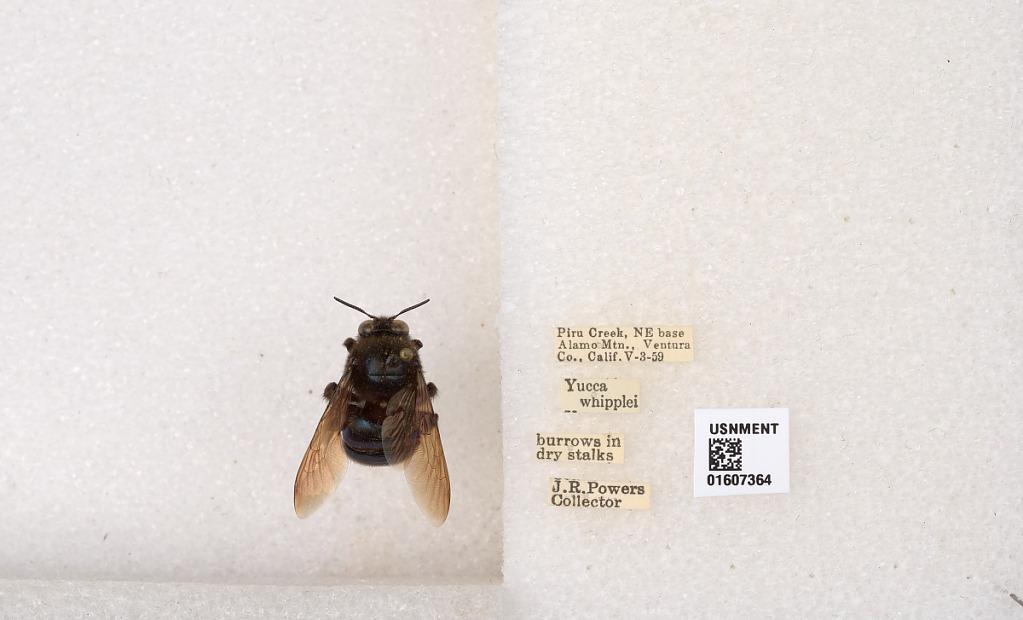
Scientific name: Xylocopa (Xylocopoides) californica diamesa Hurd
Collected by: J. Powers
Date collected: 1959-5-3
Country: United States
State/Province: California
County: Ventura
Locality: Piru Creek, NE base Alamo Mtn.
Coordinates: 34.4303, -118.769